Pier Carlo Bontempi

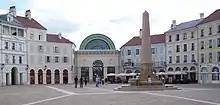
"Place de Toscane" in Serris, Val d'Europe, France, designed in 2002

He collaborates with the architects Massimo Gandini, Giuseppe Greci, Fabio Paoletti, Matteo Casola, Nicola Bergamaschi and Maria Cristina Celato. Bontempi won the architectural competition for the recovery plan of urban blocks in the historic center of Parma (1981-1987). In the year 1996, Bontempi received his second award at the international "Marsham Street Urban Design Competition" in London. He was also awarded the "Prix Européen de la Reconstruction de la Ville" in 1998, by the "Fondation Philippe Rotthier pour l'Architecture de Bruxelles" in Brussels.